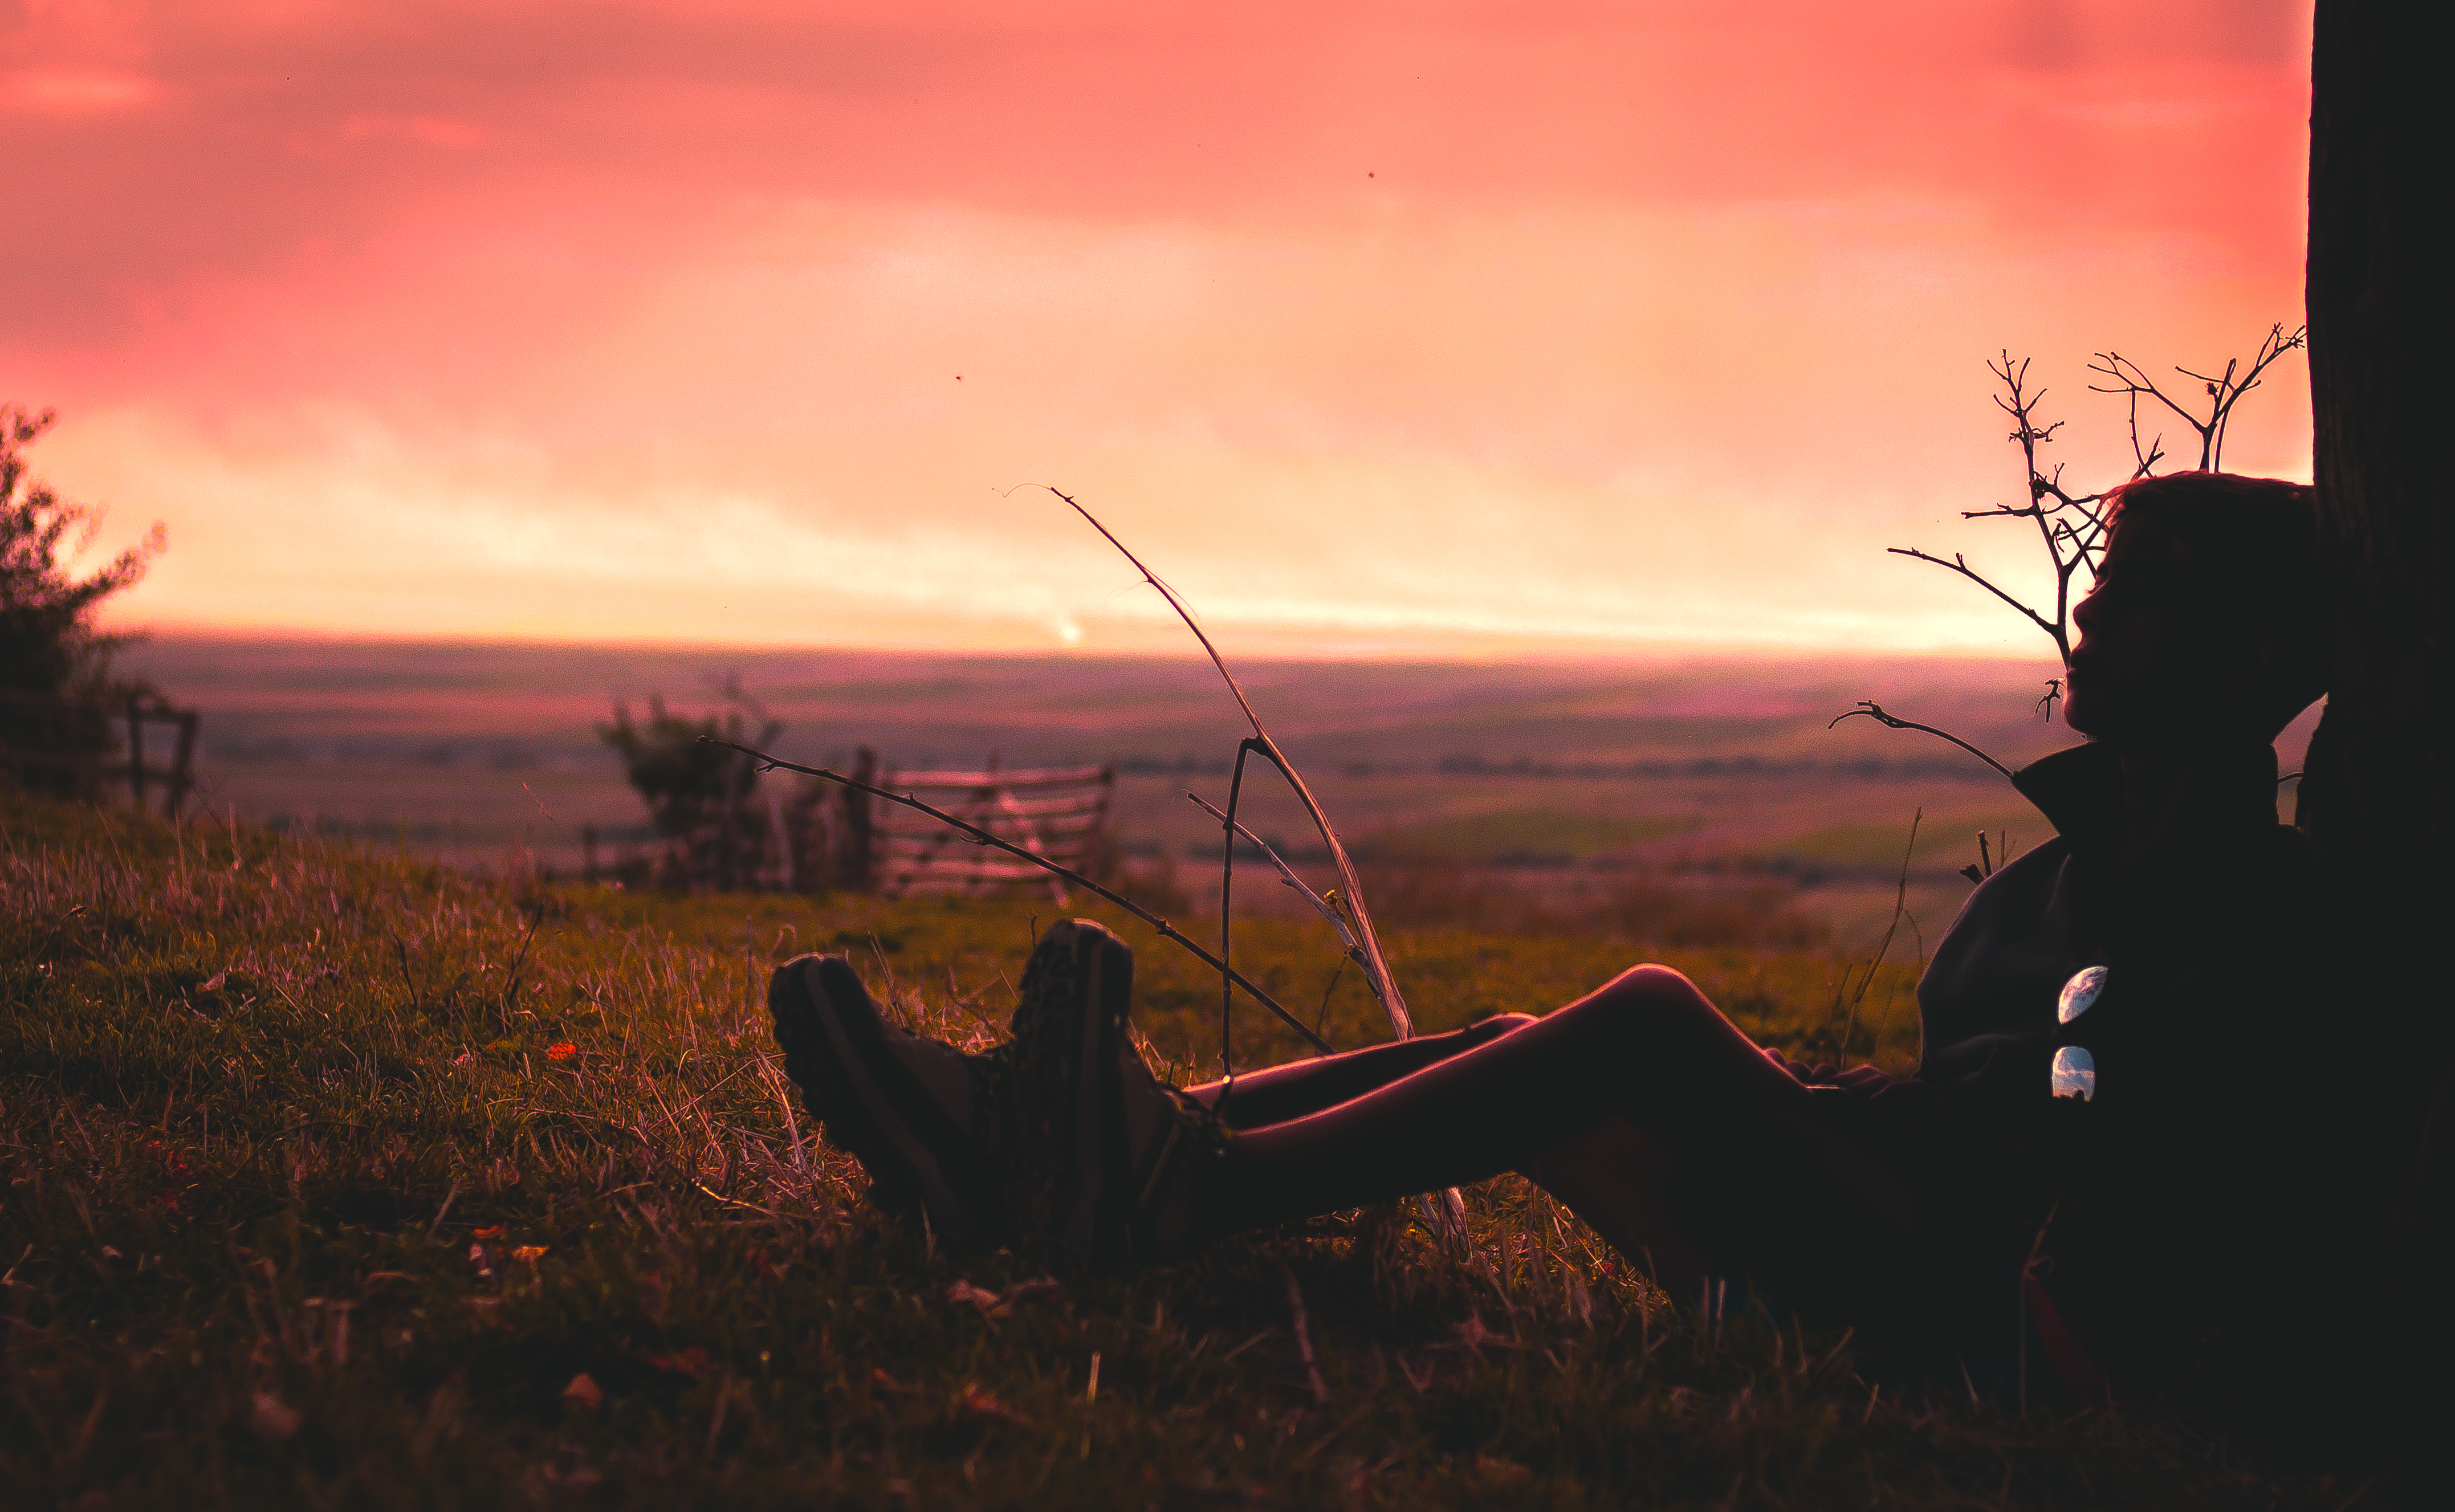
landscape, nature, grass, silhouette, person, cloud, sky, girl, sunrise, sunset, field, sunlight, morning, dawn, dusk, evening, darkness, savanna, outdoors, grassland, atmospheric phenomenon